Jakob Julius David

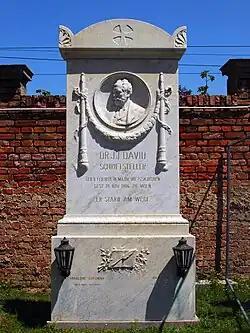
Jakob David's tomb

His literary output includes poems, films, tales and drama, where his best and most lasting work is undoubtedly the stories. His early work reflects the influence of Conrad Ferdinand Meyer. Many of his novels and short stories deal with his Moravian home or are in the milieu of middle-class Vienna. Stylistically, David has been assigned to many different categories, such as naturalism, literary decadence, or Austrian realism. He is one of Austria's lesser known writers, but his stories have been published many times in the last few decades.